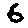
Label: 6